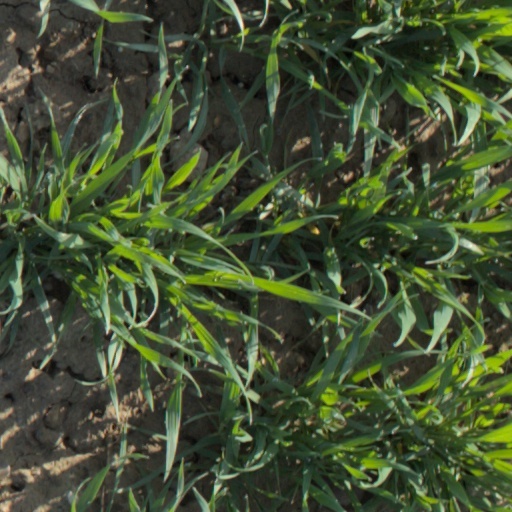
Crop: wheat